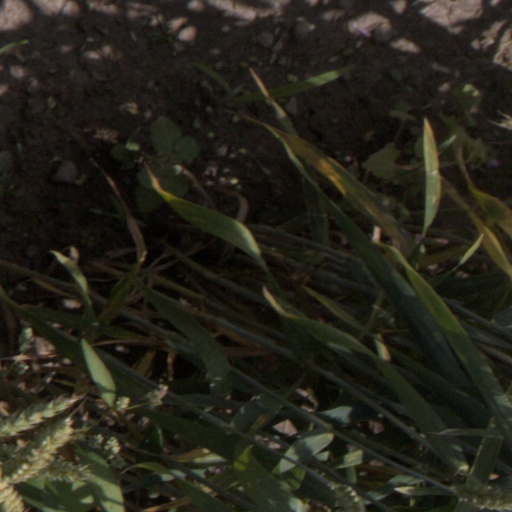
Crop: wheat